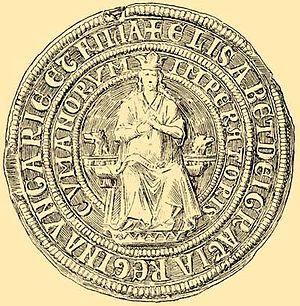
Les conjointes des souverains hongrois recevaient le titre de leur époux, les rois de Hongrie. Le titre de reine de Hongrie fut donc porté indifféremment par les épouses royales et par les deux souveraines en titre que connut la Hongrie : Marie Iʳᵉ de Hongrie et Marie-Thérèse d'Autriche.